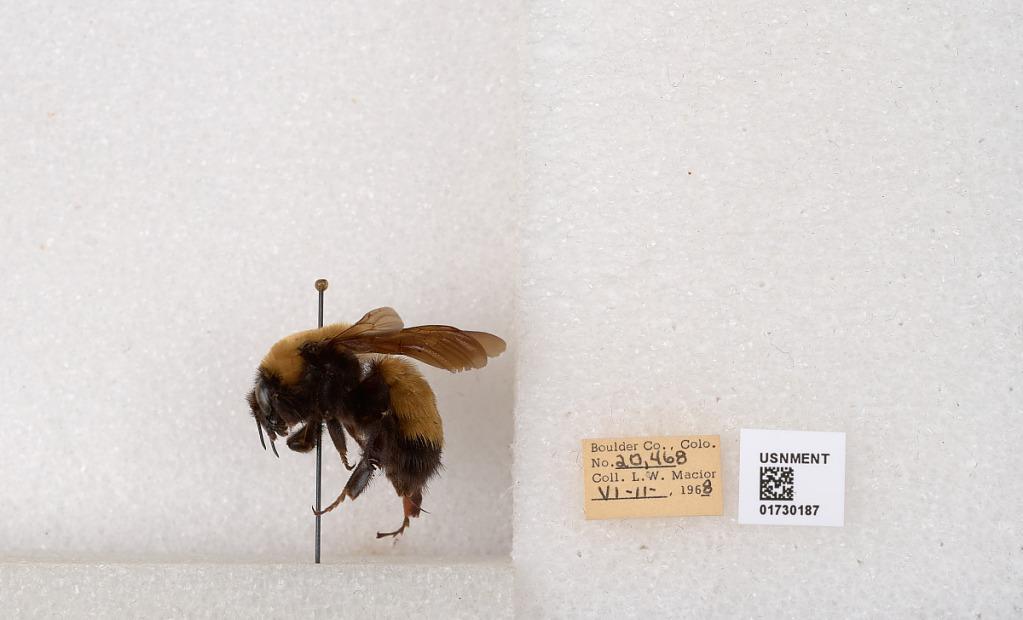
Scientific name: Bombus (Bombus) nevadensis Cresson